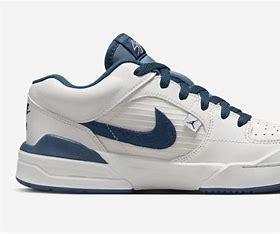
Brand: Jordan
Model: Stadium 90